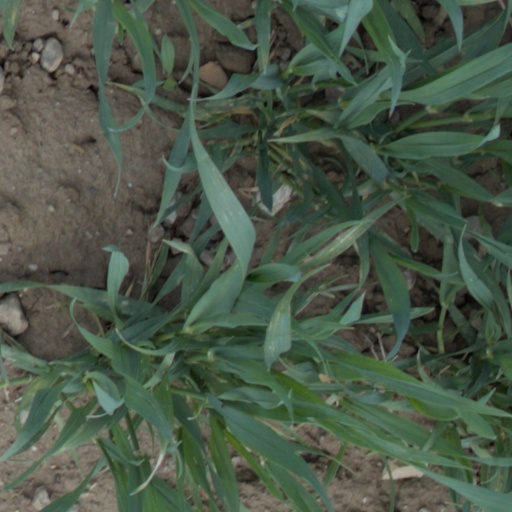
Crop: wheat